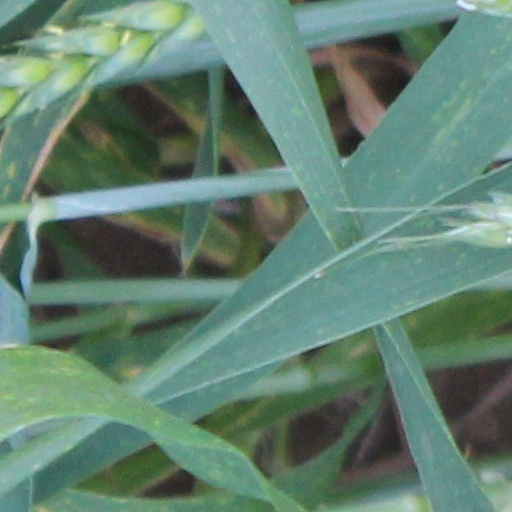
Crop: wheat